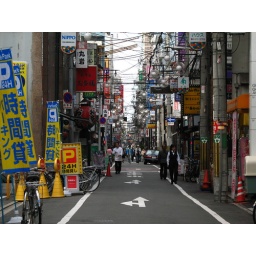
A typical side street in Osaka.I love the maze of signs and wires that criss cross above the roads.